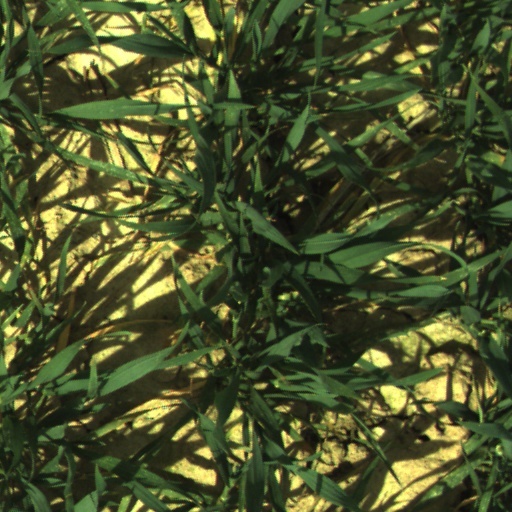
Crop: wheat